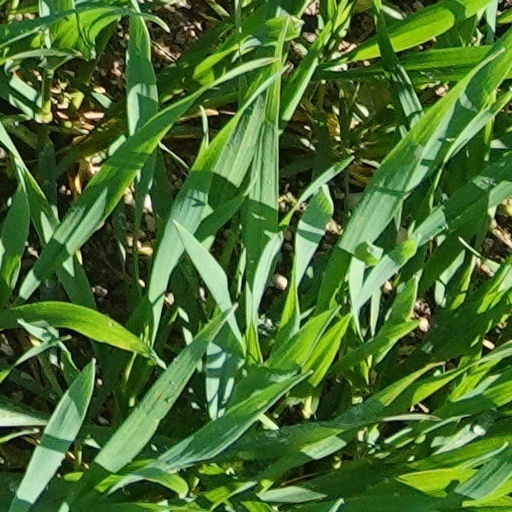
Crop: wheat